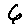
Label: 6